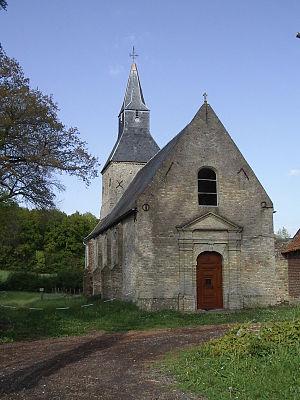
Chapelle Sainte-Mildrède à Millam (France, Nord)
Millam est une commune française située dans le département du Nord, en région Hauts-de-France.
Mildrède est une religieuse d'origine anglo-saxonne qui a vécu au VIIᵉ siècle. Canonisée, elle est fêtée le 13 juillet.